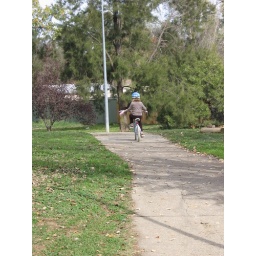
Chloe riding bike on path near our house